Acquisition of the IBM PC business by Lenovo

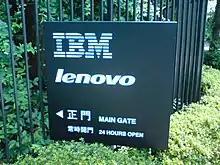

On December 3, 2004, "The New York Times" reported that according to involved people IBM wanted to sell their PC business. IBM spokesperson Edward Barbini stated: "IBM has a policy of not confirming or denying rumors." On December 7, 2004, Chinese technology firm Lenovo announced its intent to purchase the IBM Personal Systems Group for $1.3 billion in an all-stock deal. In 2005, some doubts were raised on the matter of national security of the United States. On March 9 of that year, the Committee on Foreign Investment in the United States confirmed to IBM that the acquisition could finish. That day, the acquisition was approved by the United States Department of Justice. The deal was closed on May 3, 2005. Part of the deal included that Lenovo would move their global headquarters from Beijing to New York. Circa 2009, all Think products were rebranded under Lenovo label.